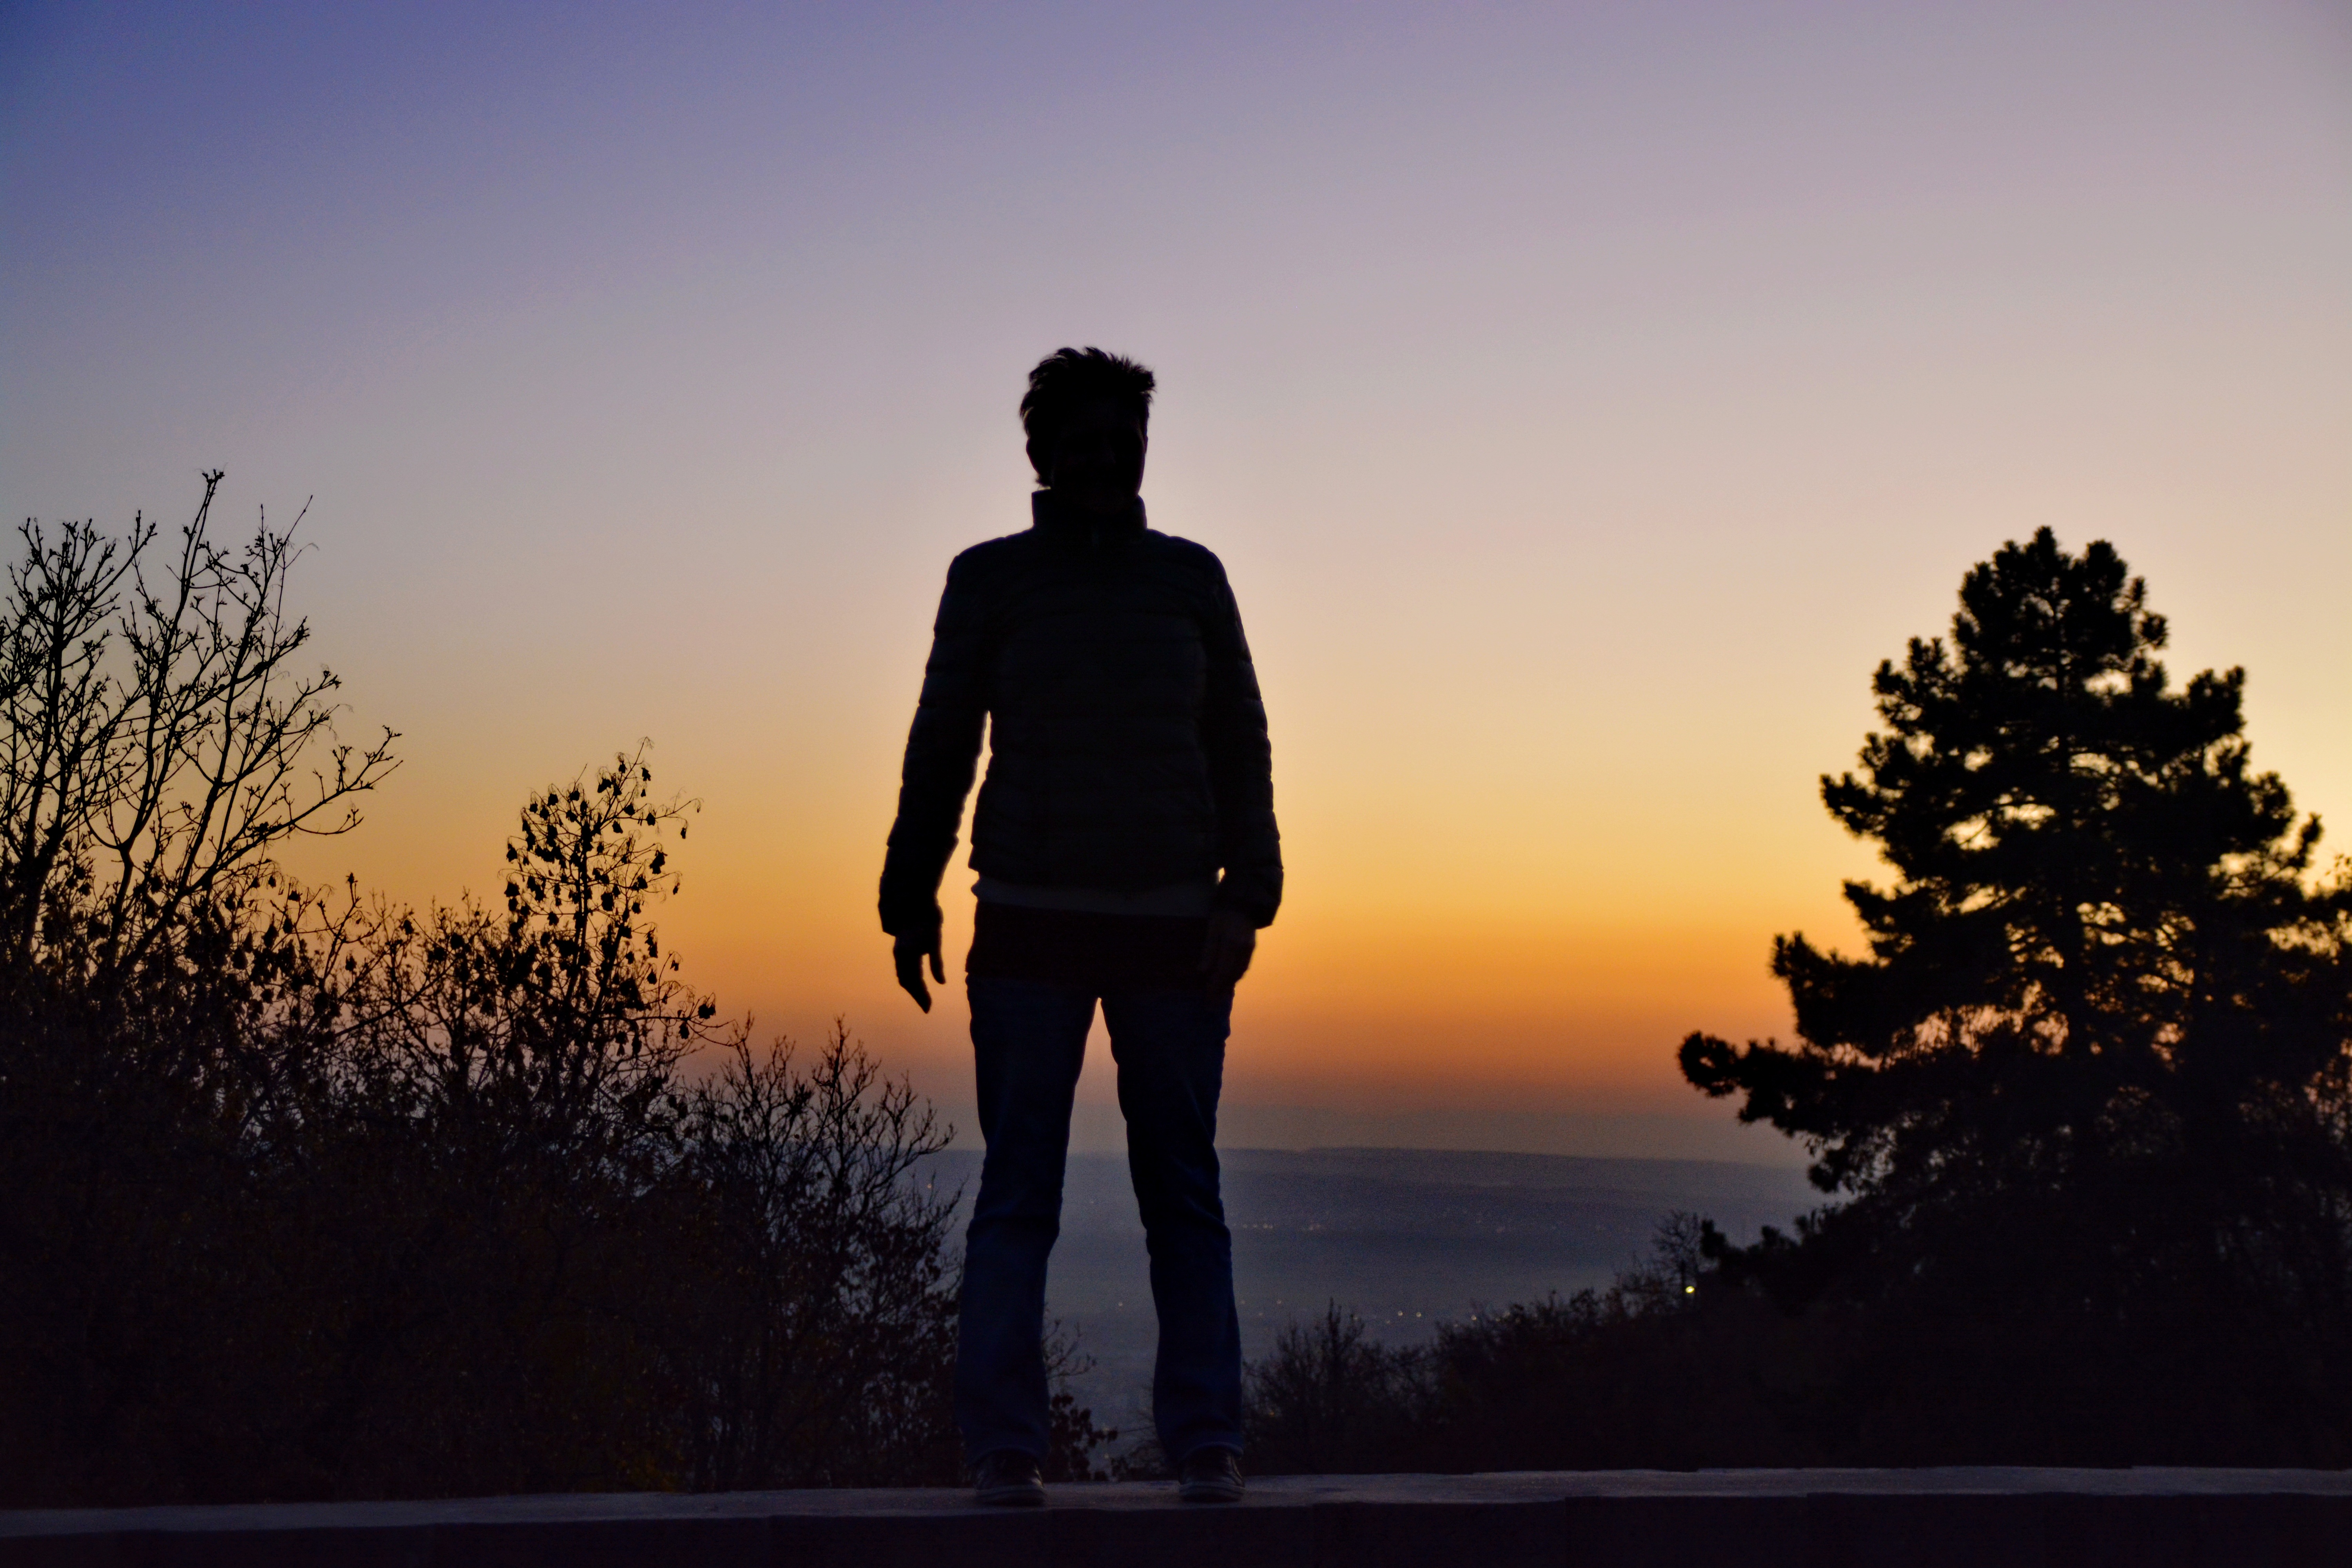
landscape, horizon, silhouette, cloud, sky, sun, sunrise, sunset, sunlight, morning, dawn, dusk, evening, autumn, in the evening, vista, woman silhouette, atmospheric phenomenon